Gap Cathedral

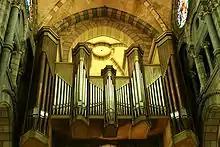
Gap Cathedral interior: organ

The original cathedral on the site was built around the 5th century on the ruins of a Roman temple to the God Apollo. Over the years several buildings stood at the same spot. Forty-one different types of stone were chosen for the construction, showing Byzantine influence. Roman and Gothic styles were also chosen, as was common during this era for a sombre and harmonious feeling at the same time.